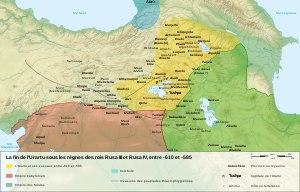
610 av. J.-C. : prise de Harran, où s’est réfugié le dernier souverain d’Assyrie Assur-uballit II, par les coalisés Babyloniens et Mèdes.